Dalmatian identity

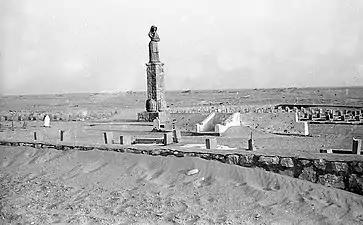
A statue of "Mother Dalmatia" in the El Shatt refugee camp, Egypt (1969), with similar symbolism as "Mother Croatia"

17th century Dalmatian poet Jerolim Kavanjin ("Girolamo Cavagnini") exhibited Dalmatianism, identifying himself as "Dalmatian" and calling Dalmatia his homeland, which John Fine interprets not to have been a nationalist notion.